Türkkaya Ataöv

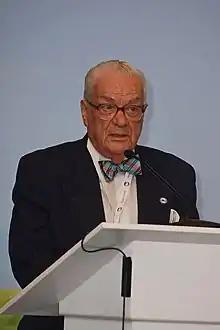
Ataöv in 2014

Ataöv was born in Gelibolu, Turkey in 1932. He attended Robert College where he earned a B.A. in humanities. He then attended Syracuse University and New York University where he earned two master's degrees. In 1959, he received a Ph.D. in political science from Syracuse.